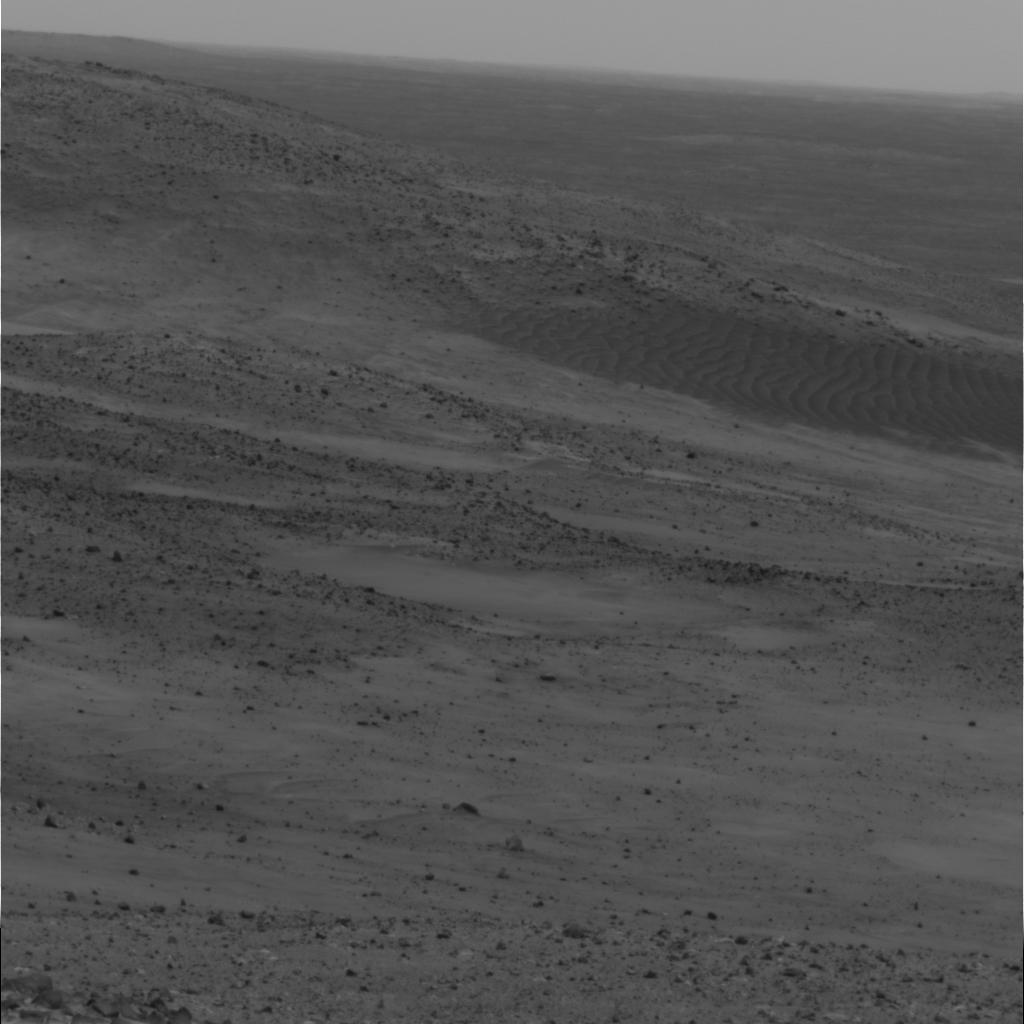
Surface features visible: Float Rocks, Clasts, Dunes/Ripples, Soil, Distant Vista, Sky